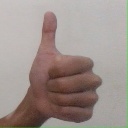
अक्षर: थ